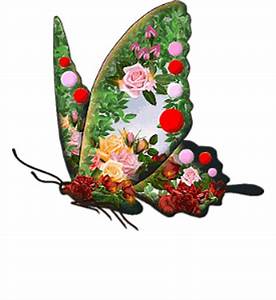
Label: farfalla